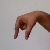
The image shows a hand gesture representing the letter 'Q' in Indian Sign Language.